Taken for a Ride (1931 film)

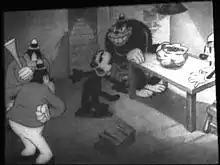
Screenshot

Taken for a Ride is a 1931 short animated film by Columbia Pictures, and one of many starring Krazy Kat. Existing prints of the cartoon are likely to have missing footage and some distorted sequences.